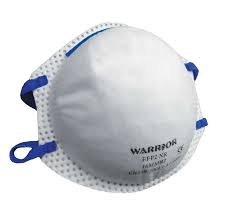
Waste category: trash